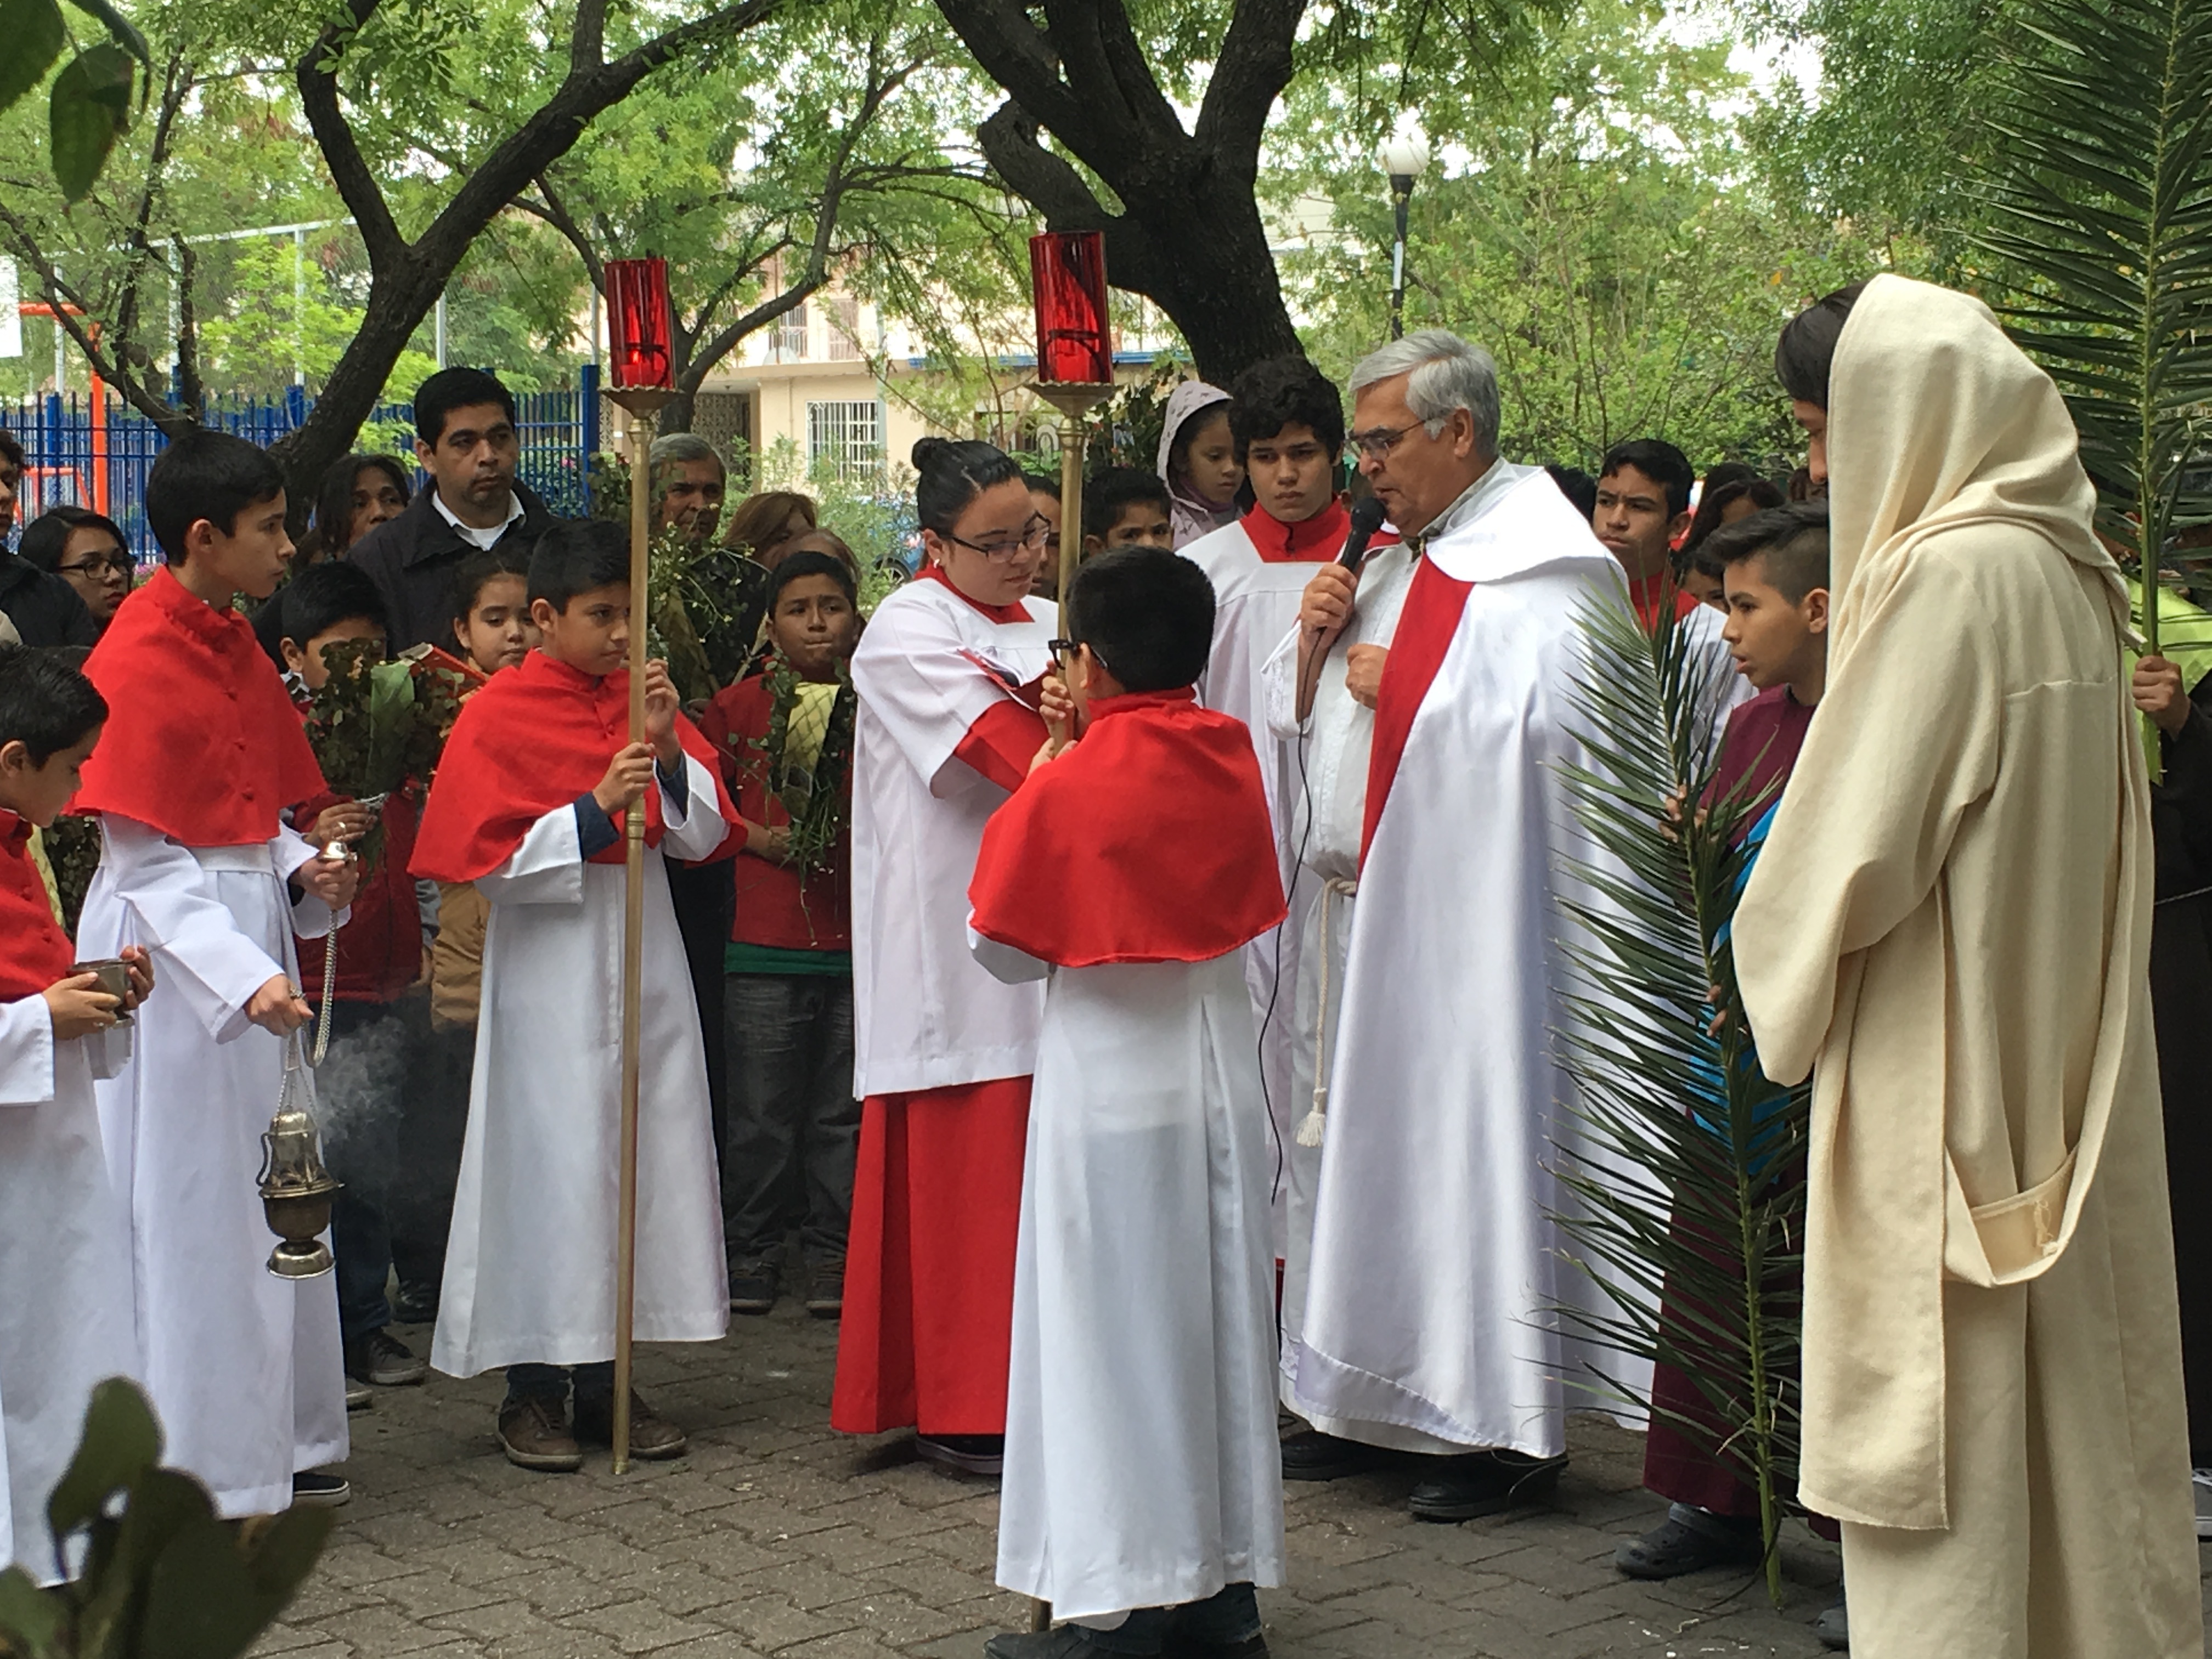
person, people, ceremony, bishop, tradition, blessing, beliefs, palm sunday, clergy